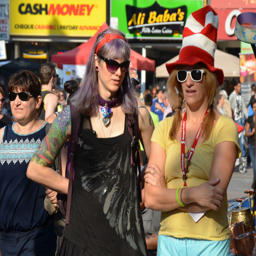
people watching a performance at a street festival .